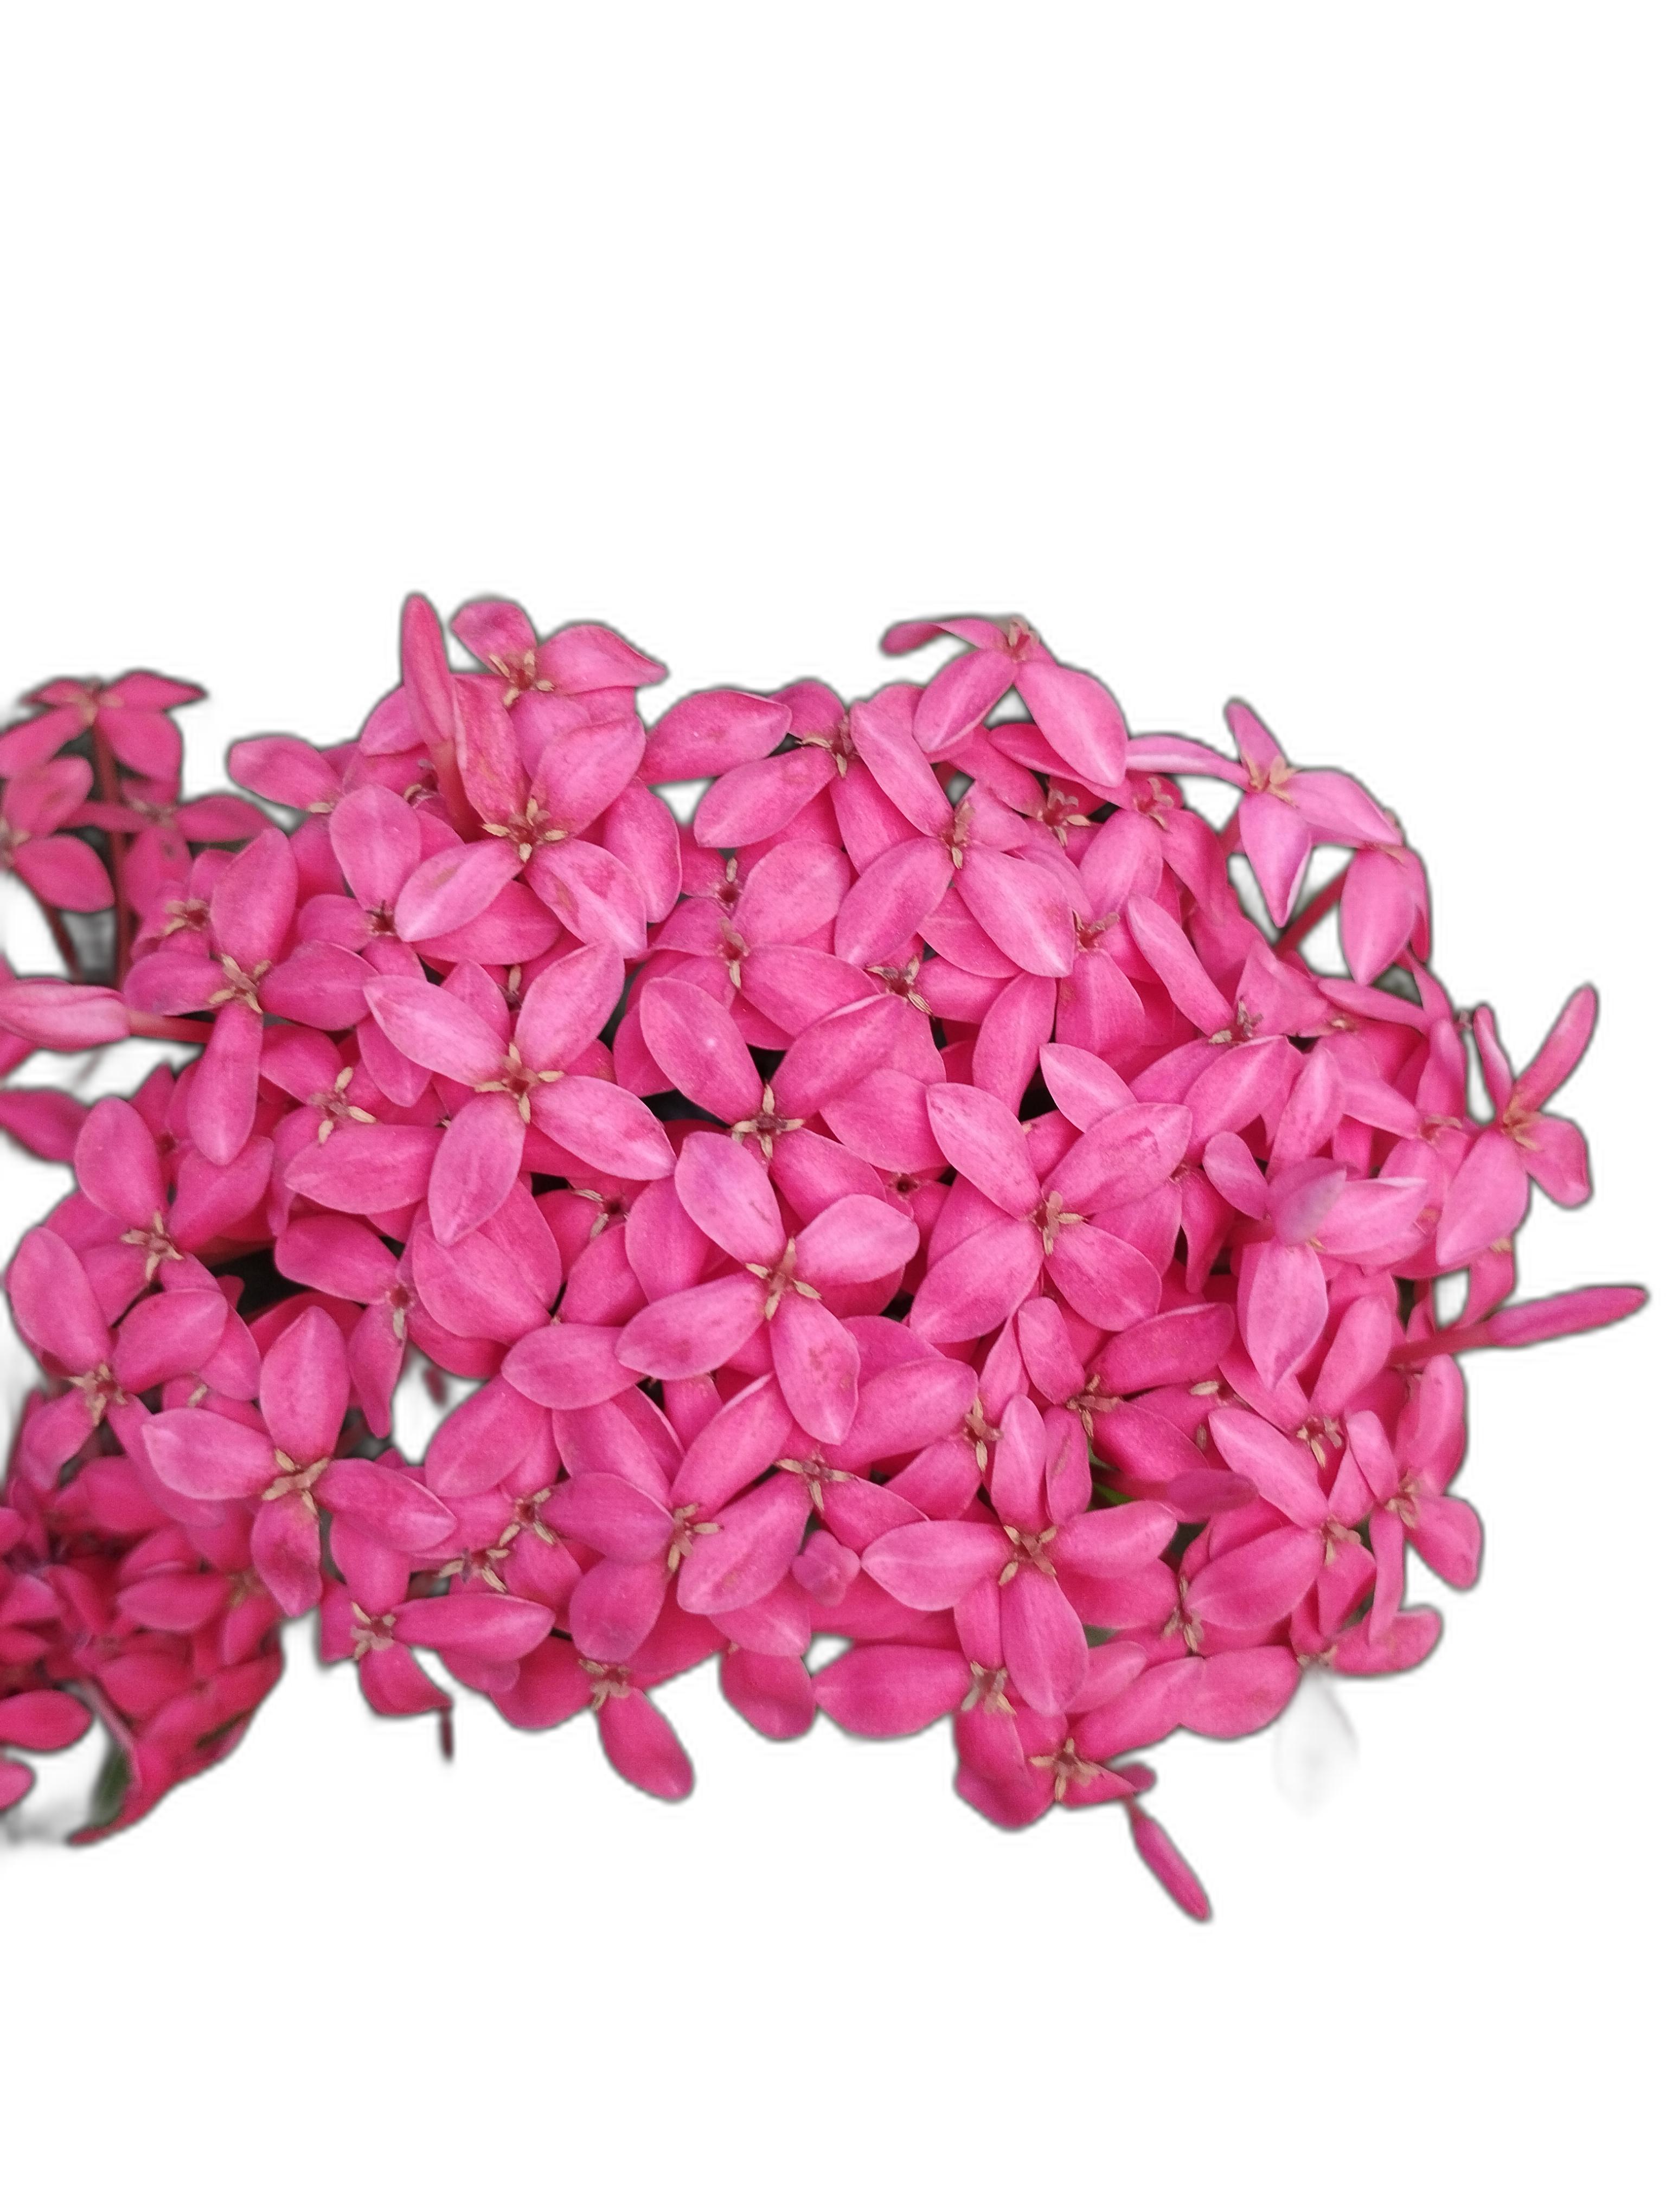
Label: Jungle geranium